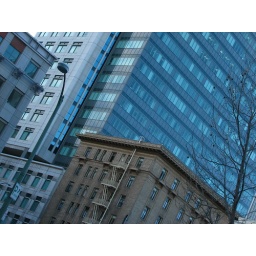
modern office tower looms over those from the past - downtown oakland, california